Fueros de Sobrarbe

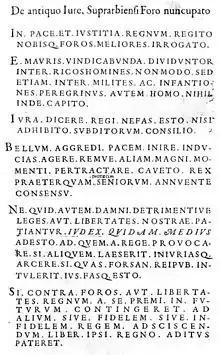
Tex of the Fueros de Sobrarbe contained in "Aragonensium rerum commentarii" by Jerónimo Blancas

The ("Charters of Sobrarbe") are a mythical set of charters allegedly enacted during the 850s in the Pyrenean valley of Sobrarbe. The "Fueros" were said to have been issued by Christian refugees fleeing from the Muslim invasion of the Iberian peninsula, and enshrined the Aragonese legal custom of placing "laws before kings". Although the charters were extensively studied and exploited in later centuries, modern scholarship regards them as a fabrication.